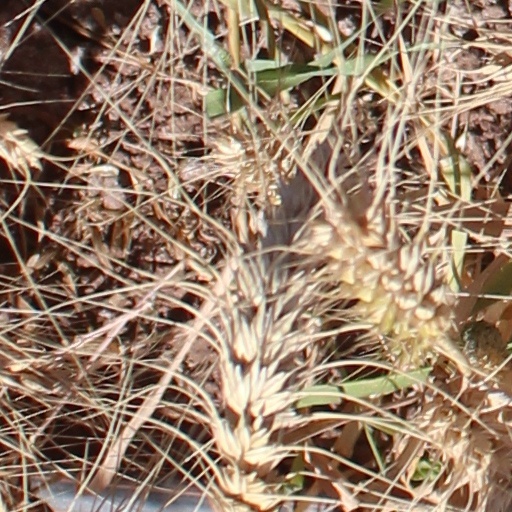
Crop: wheat